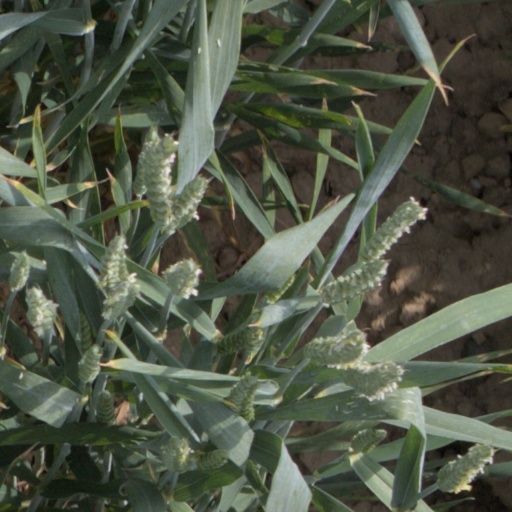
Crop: wheat